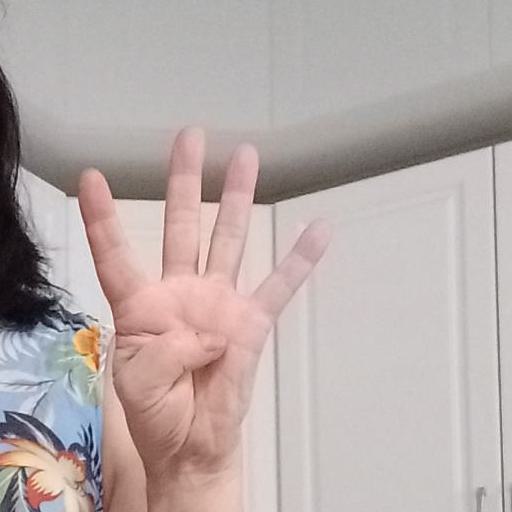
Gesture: four